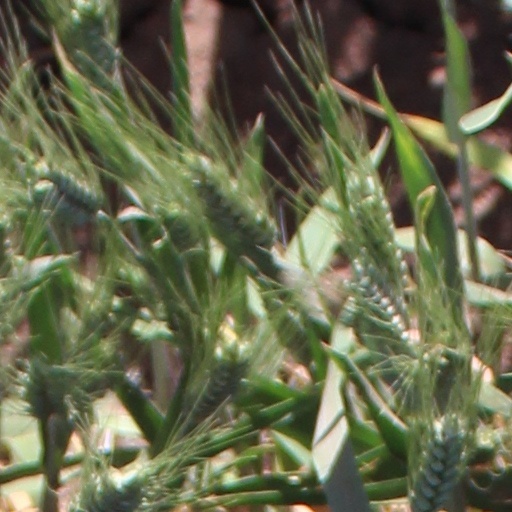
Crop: wheat